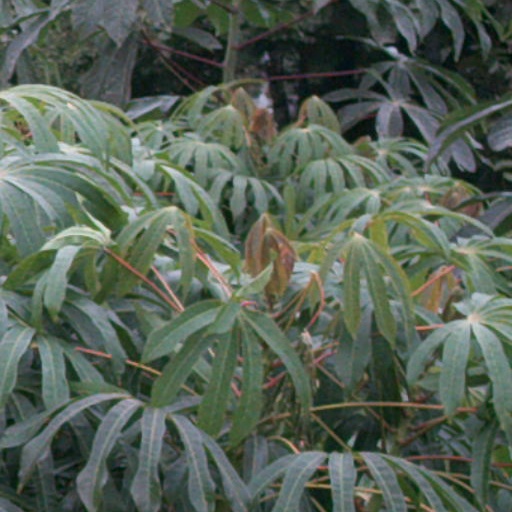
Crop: cassava